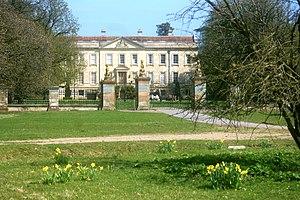
Philip Wenman, 7ᵉ vicomte Wenman, titré l'honorable Philip Wenman jusqu'en 1760, était un propriétaire britannique et un homme politique qui siégea à la Chambre des communes de 1768 à 1796.